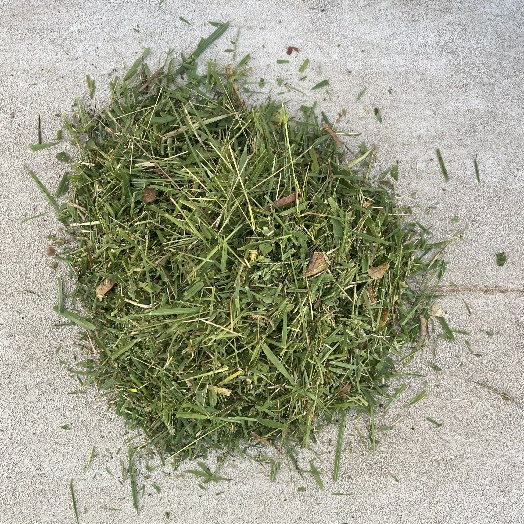
Label: Vegetation